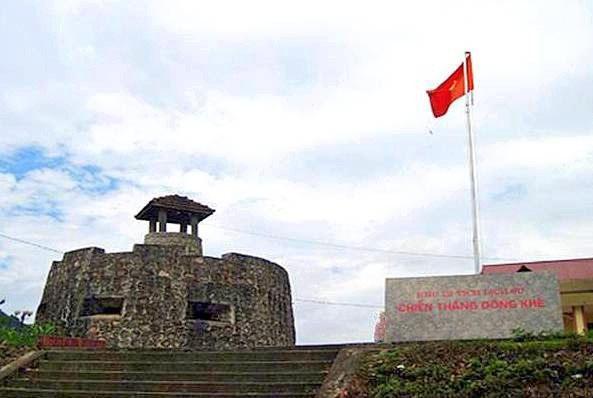
đây là hình ảnh xuất hiện ở một khu di tích lịch sử